The Standells

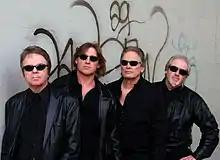
The Standells in 2014

In the 1980s, Dodd, Tamblyn and Valentino performed at a few shows with The Fleshtones. In 1984 the Standells played at the Club Lingerie on Sunset in Los Angeles and did some casino shows in Reno, Nevada.